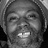
Emotion: happy